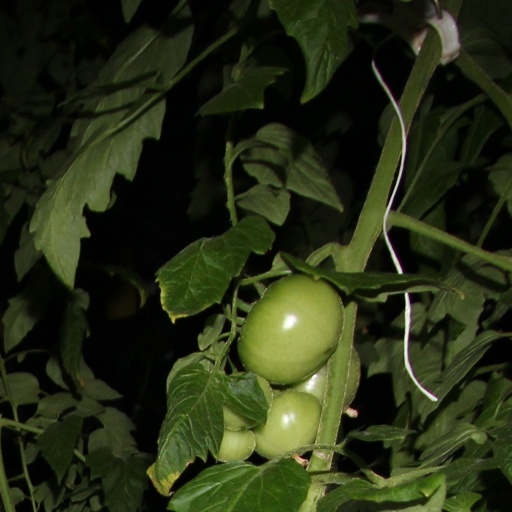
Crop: tomato